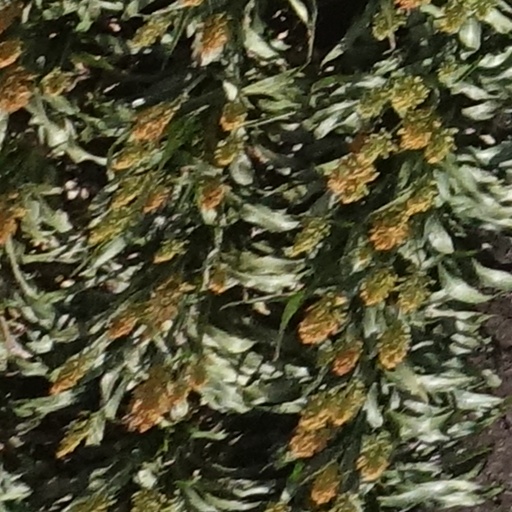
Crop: sorghum